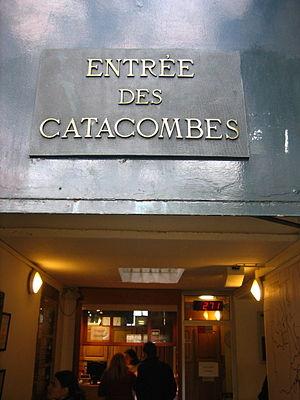
Les catacombes de Paris, terme utilisé pour nommer l'ossuaire municipal, sont à l'origine une partie des anciennes carrières souterraines situées dans le 14ᵉ arrondissement de Paris, reliées entre elles par des galeries d'inspection. Elles sont transformées en ossuaire municipal à la fin du XVIIIᵉ siècle avec le transfert des restes d'environ six millions d'individus, évacués des divers cimetières parisiens jusqu'en 1861 pour des raisons de salubrité publique. Elles prennent alors le nom abusif de « catacombes », par analogie avec les nécropoles souterraines de la Rome antique, bien qu'elles n'aient jamais officiellement servi de lieu de sépulture.